Crime in South Africa

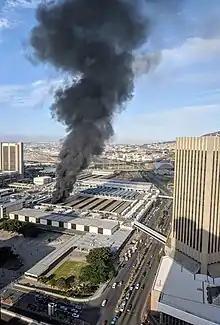
Arson was a recurring problem at Cape Town railway station during 2016–2018.

During the last 3 months of 2023, around 85 people were murdered in South Africa every day. The murder rate increased rapidly in the late-1980s and early-1990s. In 2001, a South African was more likely to be murdered than die in a car crash, but the murder rate halved between 1994 and 2009 from 67 to 34 murders per 100,000 people. Between 2011 and 2015, it stabilised to around 32 homicides per 100,000 people although the total number of lives lost had increased due to the increase in population. In the 2016/17 year, the rate of murders increased to 52 a day, with 19,016 murders recorded between April 2016 to March 2017. In 2022, the murder rate was 45,53 per 100,000 people, the fourth highest in the world, according to UNODC reports.